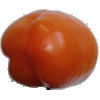
Label: Pepper Orange 1